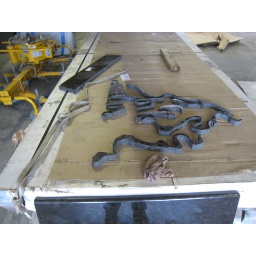
It is looking awesome. The water jet cuts through the stone like butter in a precise computer-controlled pattern.